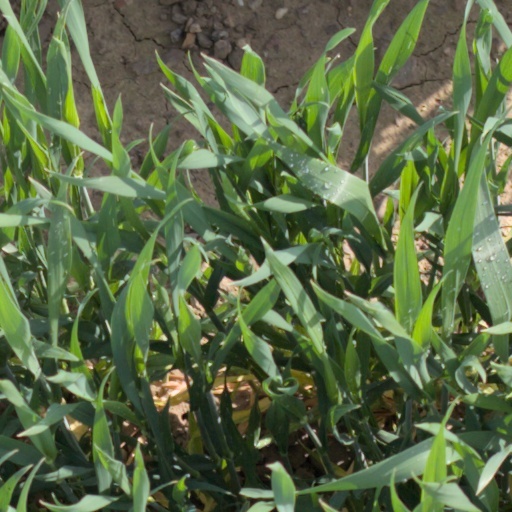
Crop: wheat